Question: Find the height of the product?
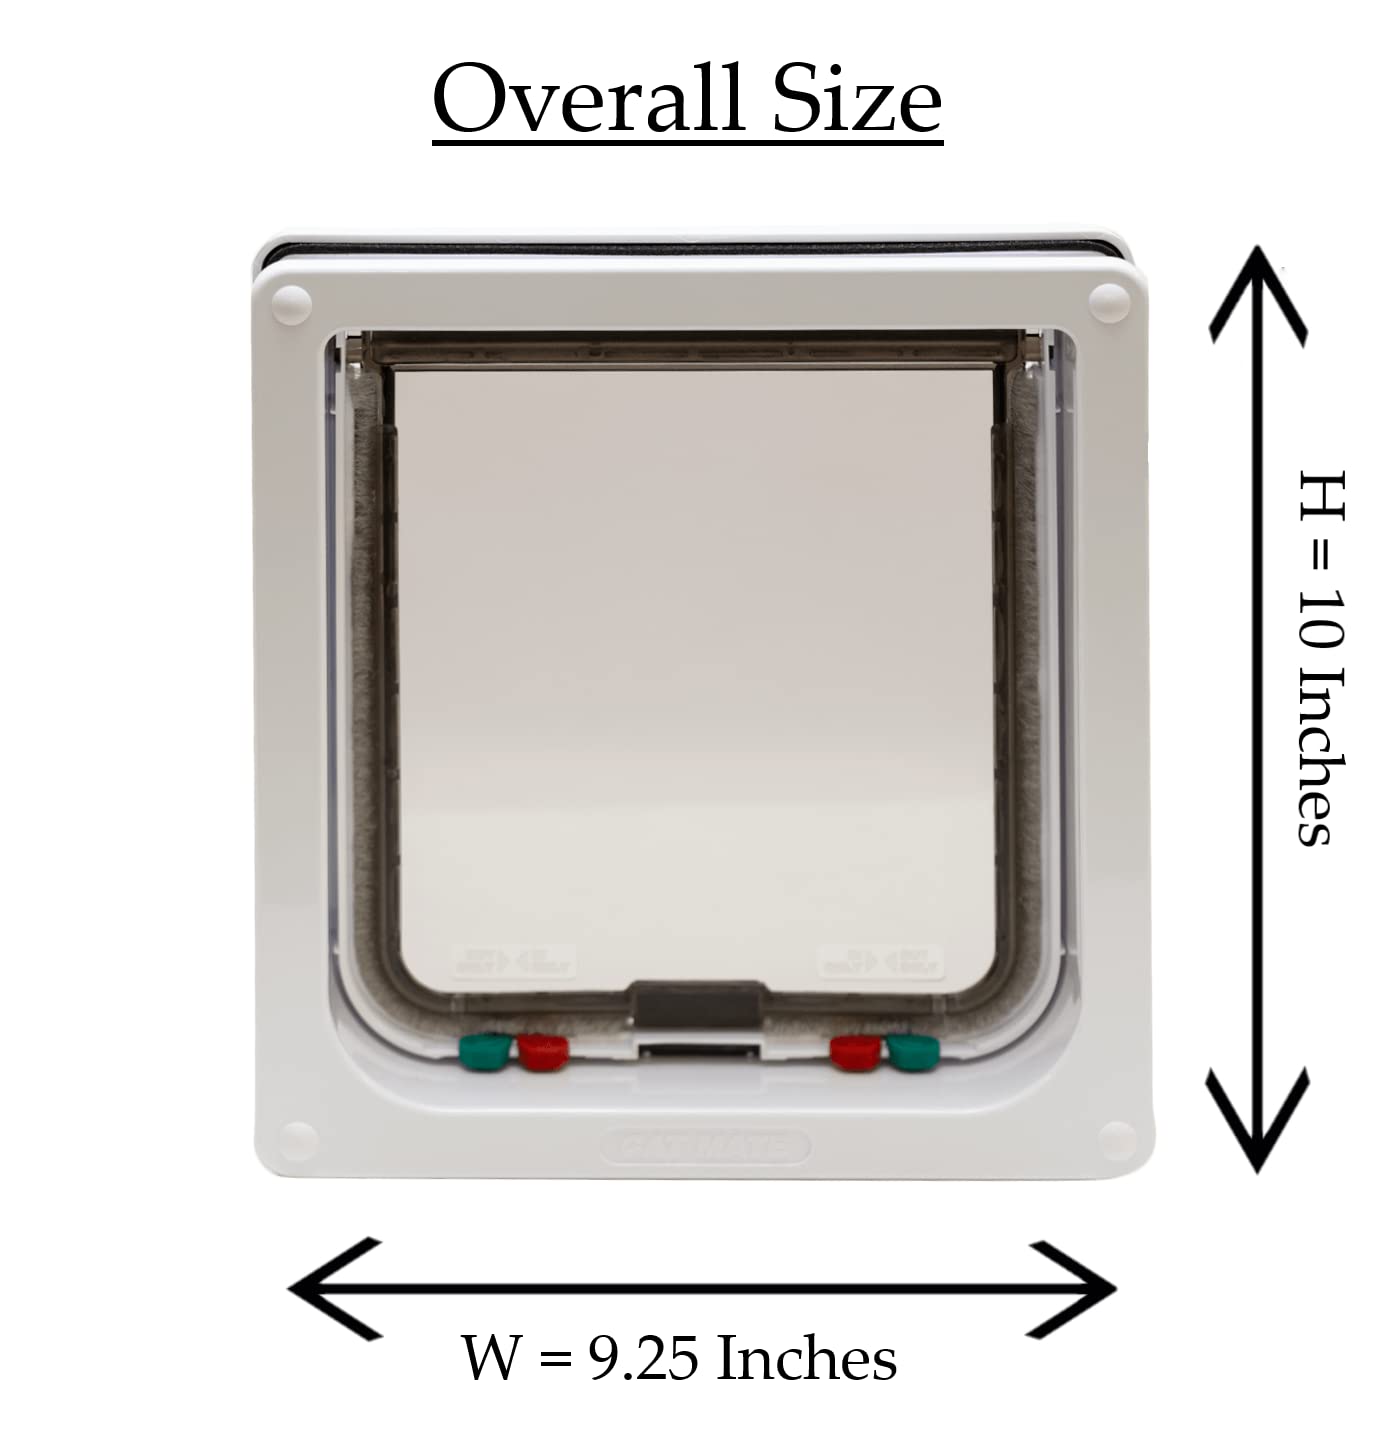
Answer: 10.0 inch